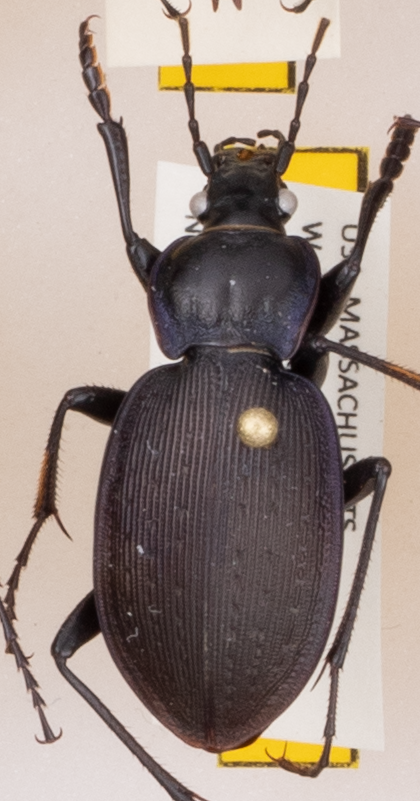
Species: Carabus goryi
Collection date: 2018-08-14
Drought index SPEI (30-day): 2.09
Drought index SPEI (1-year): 1.16
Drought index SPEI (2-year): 0.82